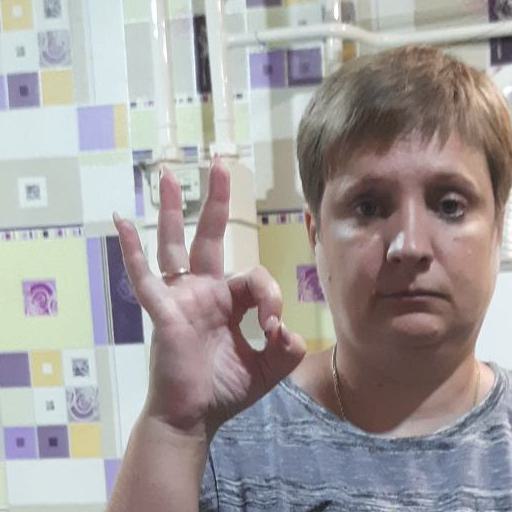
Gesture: ok